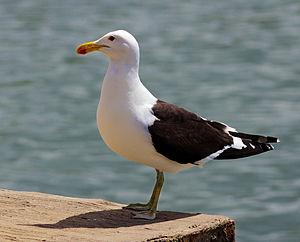
Le parc national Cabo de Hornos est un parc national terrestre et marin, situé dans la partie chilienne de la Terre de Feu. Il est créé en 1945 et comprend les îles Wollaston et les îles L'Hermite. Il inclut donc le fameux cap Horn. Le parc couvre une superficie de 631 km².